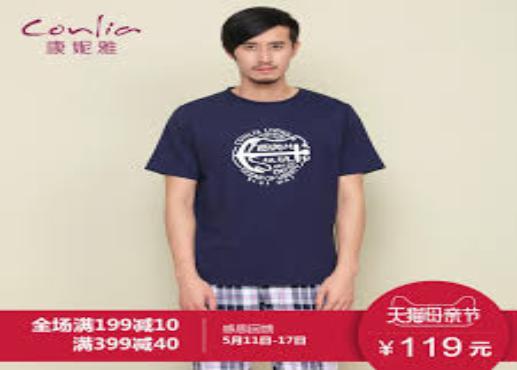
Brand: conlia
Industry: Clothes